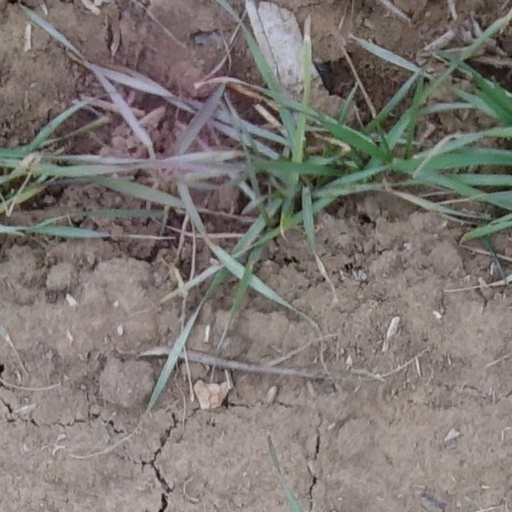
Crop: wheat